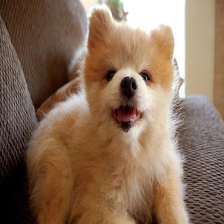
Species: dog
Breed: pomeranian